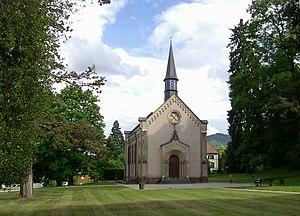
L'ancienne église des Protestants à Wesserling (Le temple)
Husseren-Wesserling est une commune française, située dans le département du Haut-Rhin, en région Grand Est.